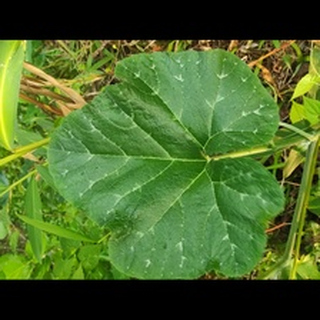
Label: healthy_pumpkin